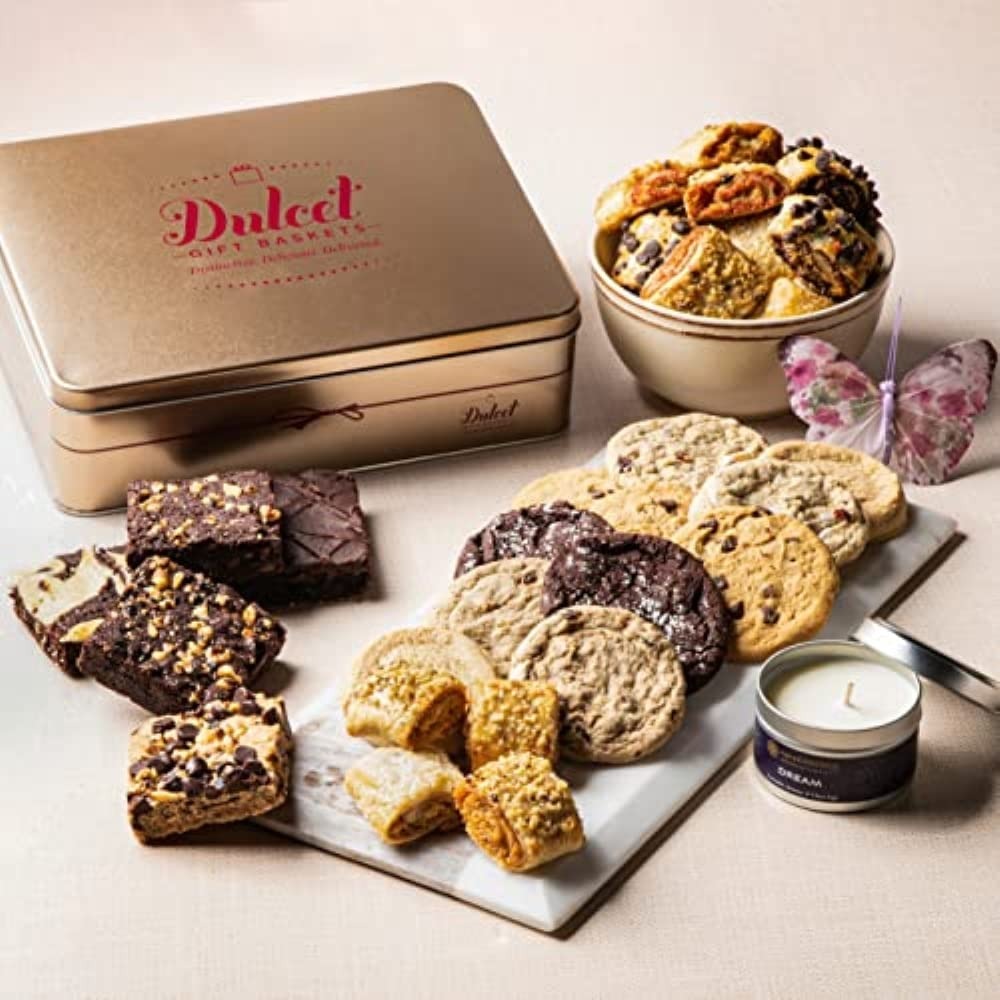
Item Name: Thank You Gift Baskets, Thinking of You Gourmet Food Gift Baskets for Women, Son Dad, Wife, Friends & Corporate Office Gifting By Dulcet Gift Baskets
Bullet Point 1: CLASSIC TIN TREATS WITHIN: Tucked inside this gift tin box you’ll find 5 Assorted Brownies – flavors include: Walnut, Chocolate Fudge, Chocolate Chip Blondie, and Chocolate Cheese, 12 Assorted Cookies – flavors include: Peanut Butter, Cranberry White Chip, Chocolate Chip, Oatmeal Raisin, and Crinkle, 1 lb. Flaky Rugelah, Flavors include Raspberry, Cinnamon Sugar, Chocolate Chip, and Apricot and 1 Rare-Essence Tin Candle.
Bullet Point 2: BEAUTIFUL PRESENTATION: This handpicked collection of pastries lies within our reusable elegant tin gift basket that’ll linger on long after the goodies have been devoured. Wrapped with a neat red ribbon for the final touch.
Bullet Point 3: GRATITUDE GOODNESS: Convey your appreciation with the ‘Classic Tin Treats Within’ Gift Box. The elegantly arranged Cookies and Brownies are the ultimate way to give back to the ones that have been there for you.
Bullet Point 4: FRESHNESS: Our goal is to bring you the very best in design. Each Dulcet pastry is individually wrapped to ensure the utmost freshness. All of our amazing pastries. We have the right to change Products and Flavors upon availability for equal valued products.
Bullet Point 5: SATISFACTION: We love our present basket so much, and we're sure you will feel the same. What are you waiting for? Buy us with confidence!
Product Description: Express your appreciation with this understated yet elevated Gift Box. Our ?Classic Tin Treats Within? Gift Basket features a collection of Rich, Decadent Brownies and Chewy, Moist Cookies in a variety of flavors including walnut, fudge, peanut butter, etc. Tucked inside you?ll also find an assortment of flaky, flavorful Rugelah that?ll leave them drooling for more. Each of these snacks is individually wrapped with love, made by hand with the finest, freshest local ingredients to ensure glee with every bite. Giving back has never tasted this good! Personalize the gift with a sweet, heartwarming, message to convey your sincerest thanks. That?s Gratitude Goodness at its best!
Value: 1.0
Unit: Count

Price: 79.99